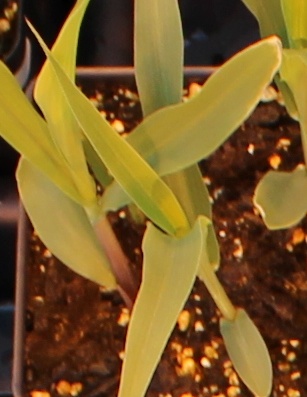
Label: Corn